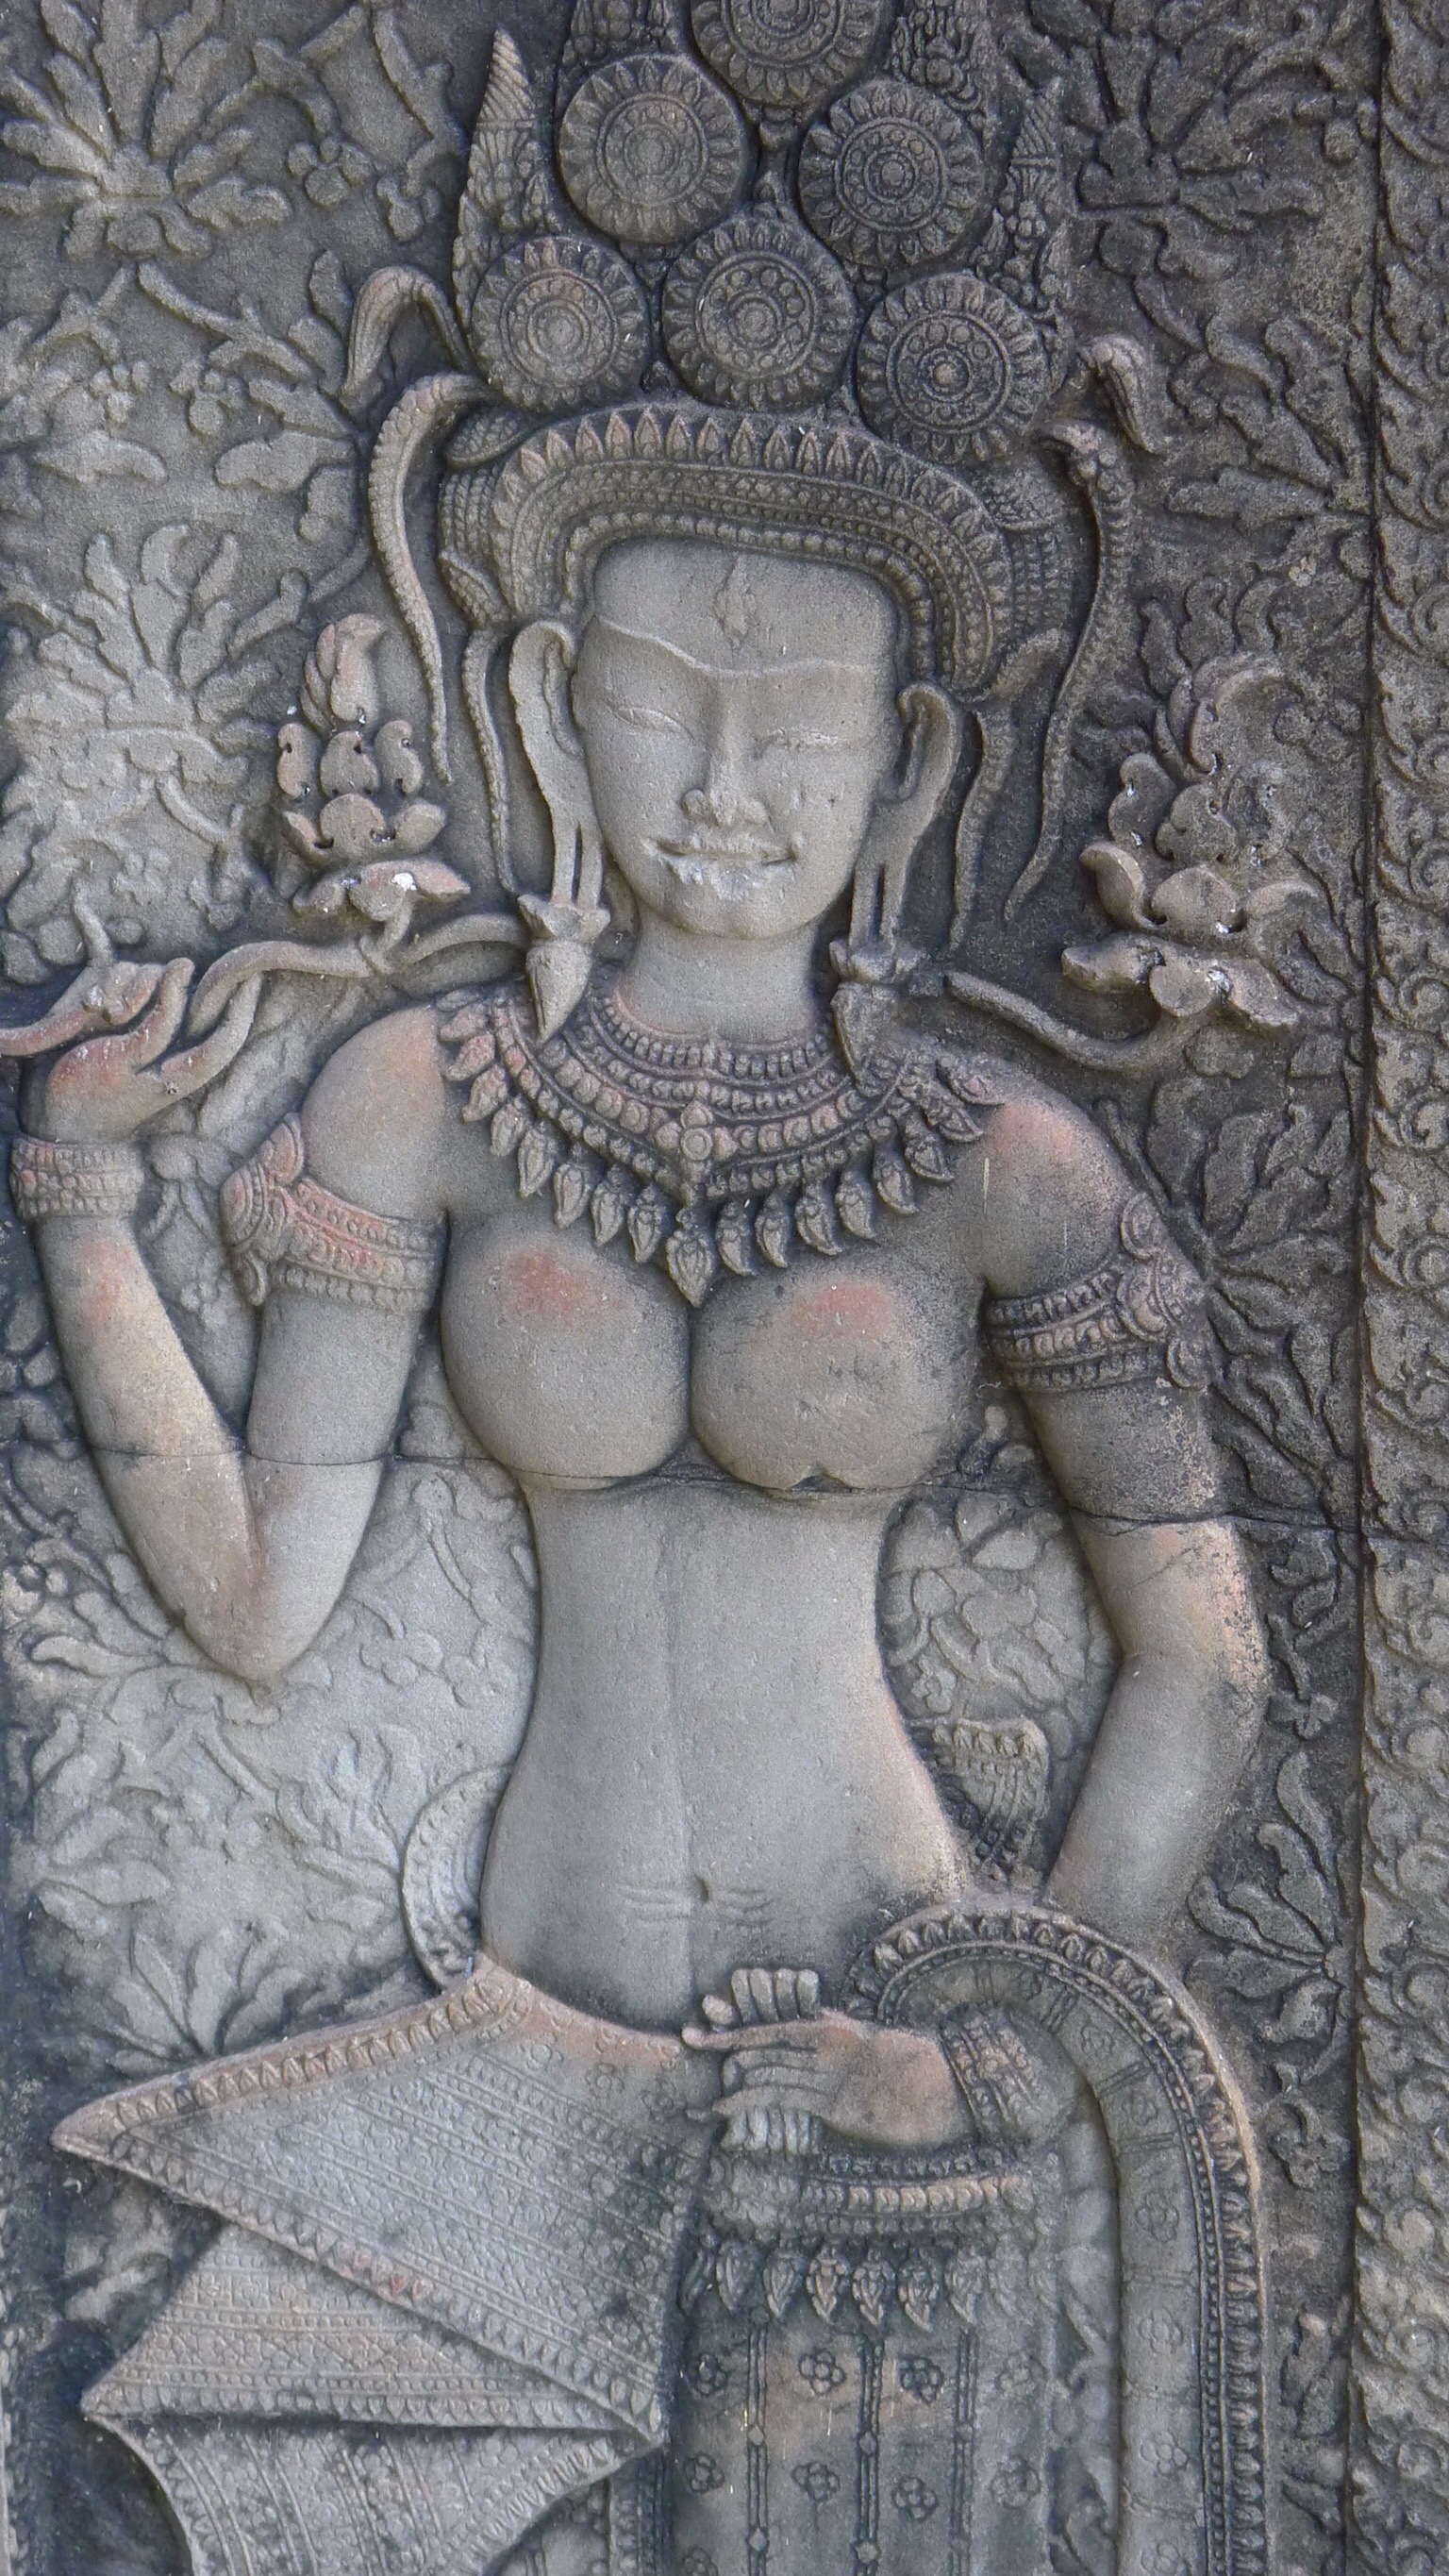
monument, statue, sculpture, art, sketch, drawing, temple, carving, relief, mythology, archaeological site, stone carving, ancient history